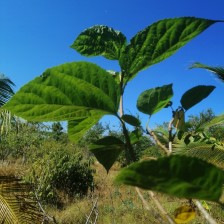
Variety: BlackAustralia